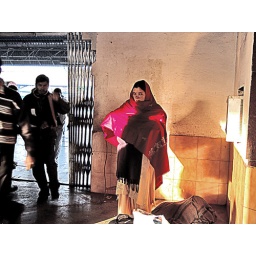
Early in the morning a girl is getting ready for a long train trip.